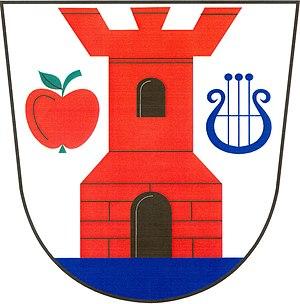
Jabkenice est une commune du district de Mladá Boleslav, dans la région de Bohême-Centrale, en République tchèque. Sa population s'élevait à 442 habitants en 2020.